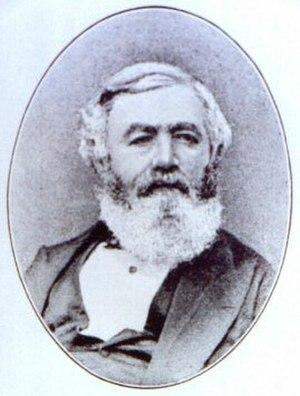
Bolckow, Vaughan & Co., Ltd est une compagnie minière et sidérurgique fondée en 1864 par deux associés, Henry Bolckow et John Vaughan. Pionnière et étendard de l'industrie lourde galloise à la fin du XIXᵉ siècle, l'entreprise se développe vigoureusement pour devenir, en 1907, un des plus gros, si ce n'est le plus gros, producteur de fonte du monde. Manquant le virage de l'acier, qui devient le produit ferreux principal au début du XXᵉ siècle, l'entreprise fait faillite en 1929, terrassée par la Grande Dépression.